Manchester City F.C.

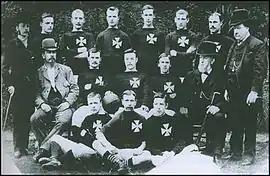
Fifteen men posing across three rows. Eleven of the men are wearing a football kit with a Maltese Cross on the breast. The other four are wearing suits and top hats.

City gained their first honours by winning the Second Division in 1899; with it came promotion to the highest level in English football, the First Division. They went on to claim their first major honour on 23 April 1904, beating Bolton Wanderers 1–0 at Crystal Palace to win the FA Cup; the Blues narrowly missed out on a League and Cup double that season after finishing runners-up in the league campaign, but they still became the first club in Manchester to win a major honour. In the seasons following the FA Cup triumph, the club was dogged by allegations of financial irregularities, culminating in the suspension of seventeen players in 1906, including captain Billy Meredith, who subsequently moved across town to Manchester United. A fire at Hyde Road destroyed the main stand in 1920, and in 1923 the club moved to their new purpose-built stadium at Maine Road in Moss Side.